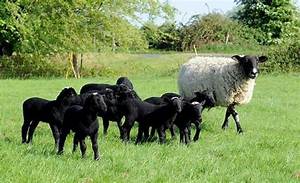
Label: pecora